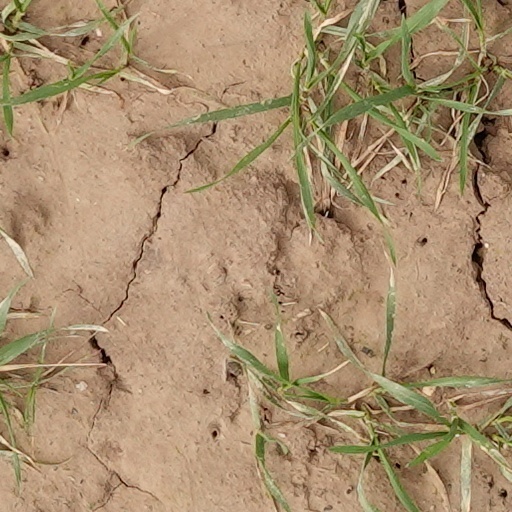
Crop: wheat